MacLehose Trail

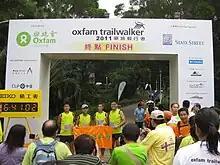
Four trailrunners posing under finish line banner, with crowd of people in foreground

Section 10 is the longest section of the MacLehose Trail. Continuing off Section 9, the trail follows the Tai Lam Forest Track towards Kat Hing Bridge, a historically important bridge connecting Yuen Long and Tsuen Wan before the completion of Castle Peak Road. The MacLehose Trail originally diverged from the concrete road here to follow the northern shore of the Tai Lam Chung Reservoir, but was permanently diverted in October 2009 — the trail now continues along the road, passing through the sweet gum woods of Tai Tong — a seasonally popular destination known for its red autumn leaves. The concrete road eventually gives way to an undulating mountain path, along which a Kwan Tai Temple known for its statue of a red horse is situated. Further along the trail is a crossroads, where a prominent set of stairs leads towards the Reservoir Islands Viewpoint. The viewpoint provides expansive views over the islands of the Tai Lam Chung Reservoir, which gave the reservoir its nickname of "Thousand Island Lake". The main trail then re-joins a concrete road and the old lakeside path near distance post M186. After reaching a car barrier, the trail follows a flat catchwater westwards along the contours of the mountain. This portion stretches for more than six kilometres, with average views over So Kwun Wat and the Gold Coast. Towards the end of the Section, Tuen Mun Town comes into view. The endpoint of the full MacLehose Trail is under a Light Rail overpass near Pui To stop, at the end of a descent from the catchwater — an example of the contrasts between Hong Kong's countryside and urban areas.